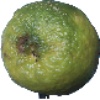
Label: Limes 1